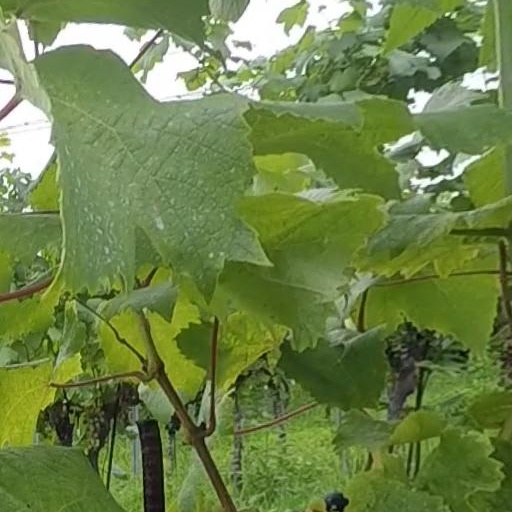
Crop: grape